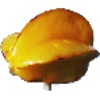
Label: Carambula 1